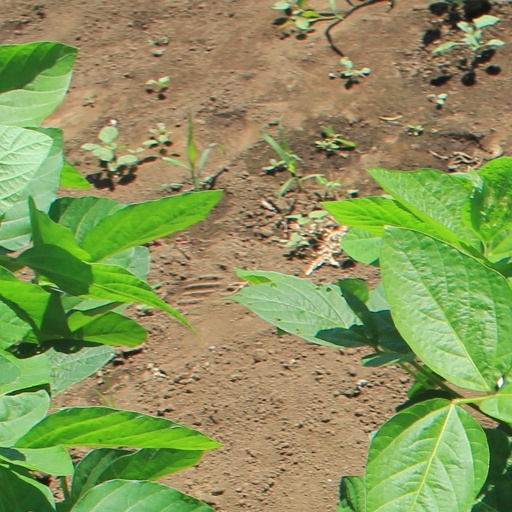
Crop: soybean